Frauenchiemsee

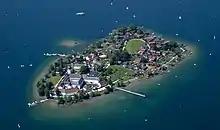
Aerial image of the Fraueninsel (2021)

The island Frauenchiemsee, often called Fraueninsel, is the second largest of the three islands in Chiemsee lake, Germany. It belongs to the municipality of Chiemsee in the Upper Bavarian district of Rosenheim, which is the smallest municipality in all of Bavaria. The large and car-free Fraueninsel houses a convent of Benedictine nuns, which is usually called , as well as 300 permanent residents.